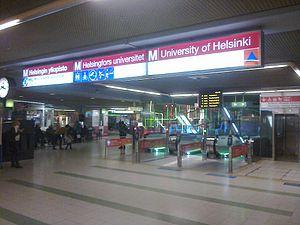
Université d'Helsinki, anciennement dénommée Kaisaniemi, est une station de métro finlandaise du tronçon central de l'unique ligne du réseau métropolitain de la ville d'Helsinki, capitale du pays. Elle dessert les quartiers de Kluuvi et de Kruununhaka.